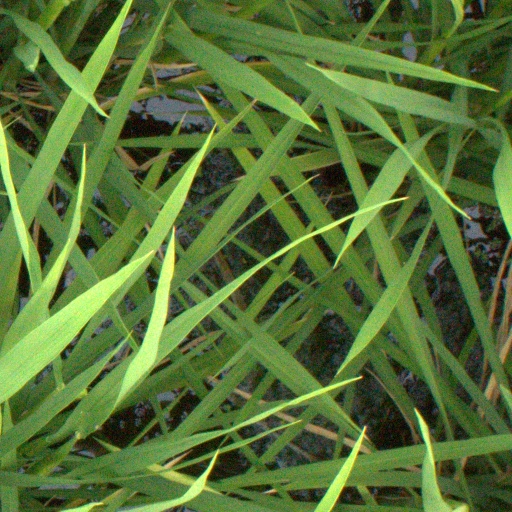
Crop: rice